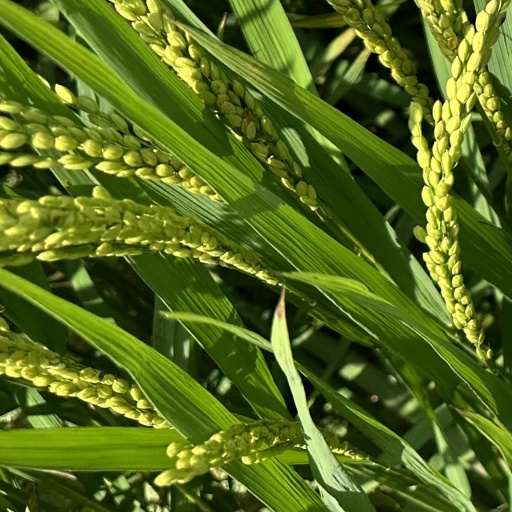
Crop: rice